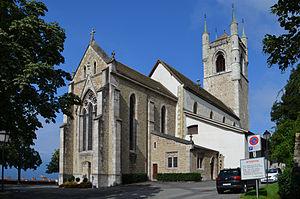
Église réformée Saint-Martin de Vevey - 01 - vue générale du nord-est
L'église Saint-Martin, œuvre majeure de l’architecture de la fin de l’époque gothique en Pays de Vaud et aujourd’hui église protestante, domine la ville de Vevey, en Suisse.